Aberdeen Beach and Queens Links

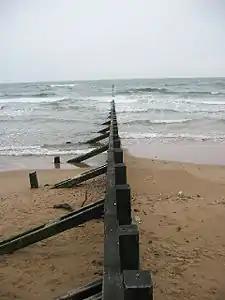
One of the many groynes that protect the beach from sand erosion

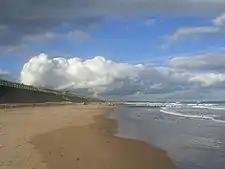
View along the beach across the sands

Aberdeen Beach and Queens Links is located in Aberdeen, Scotland. The beach itself is famous for its golden sand and its long curved length between Aberdeen Harbour and the River Don's mouth.